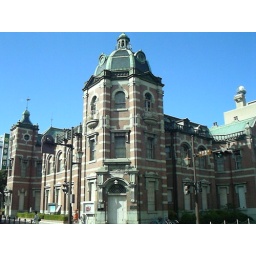
This red brick building was built as a bank in 1911 and it is still used.